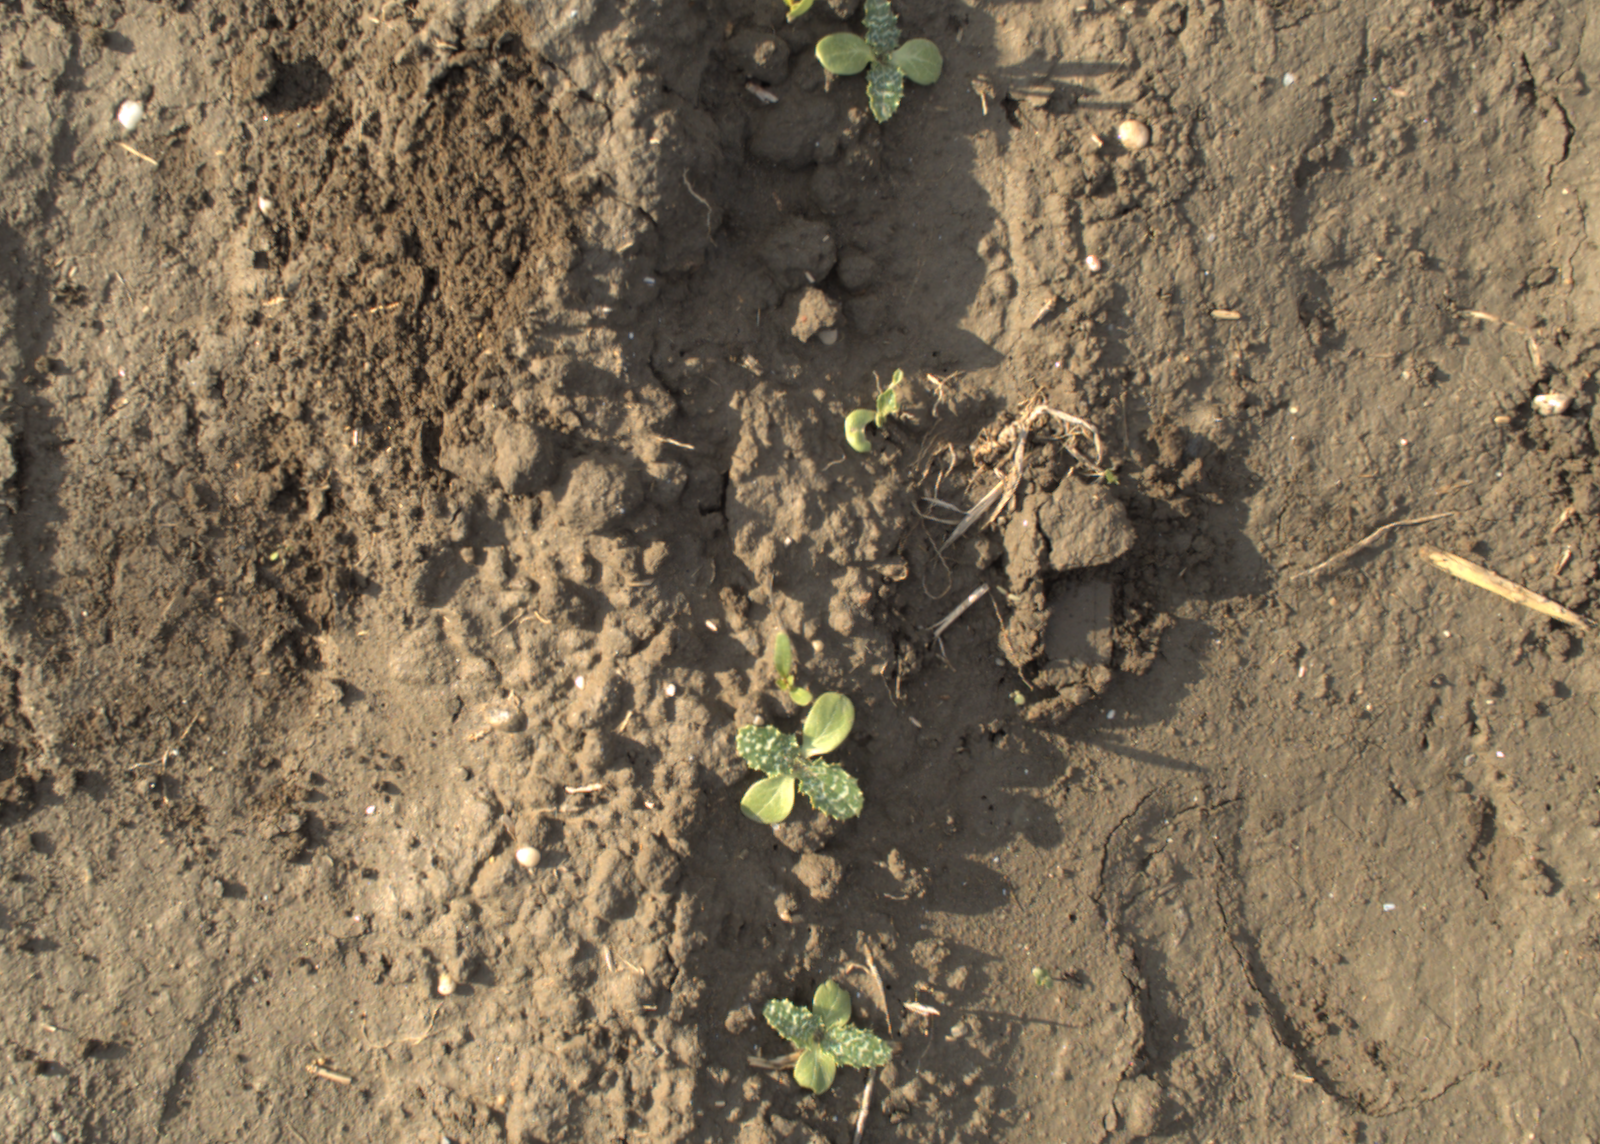
Capture date: 13.10.2021 09:56:48
Weather: mixed
Wind: strong
Seeding date: 02.09.2021
Plant canopy height (mm): 956